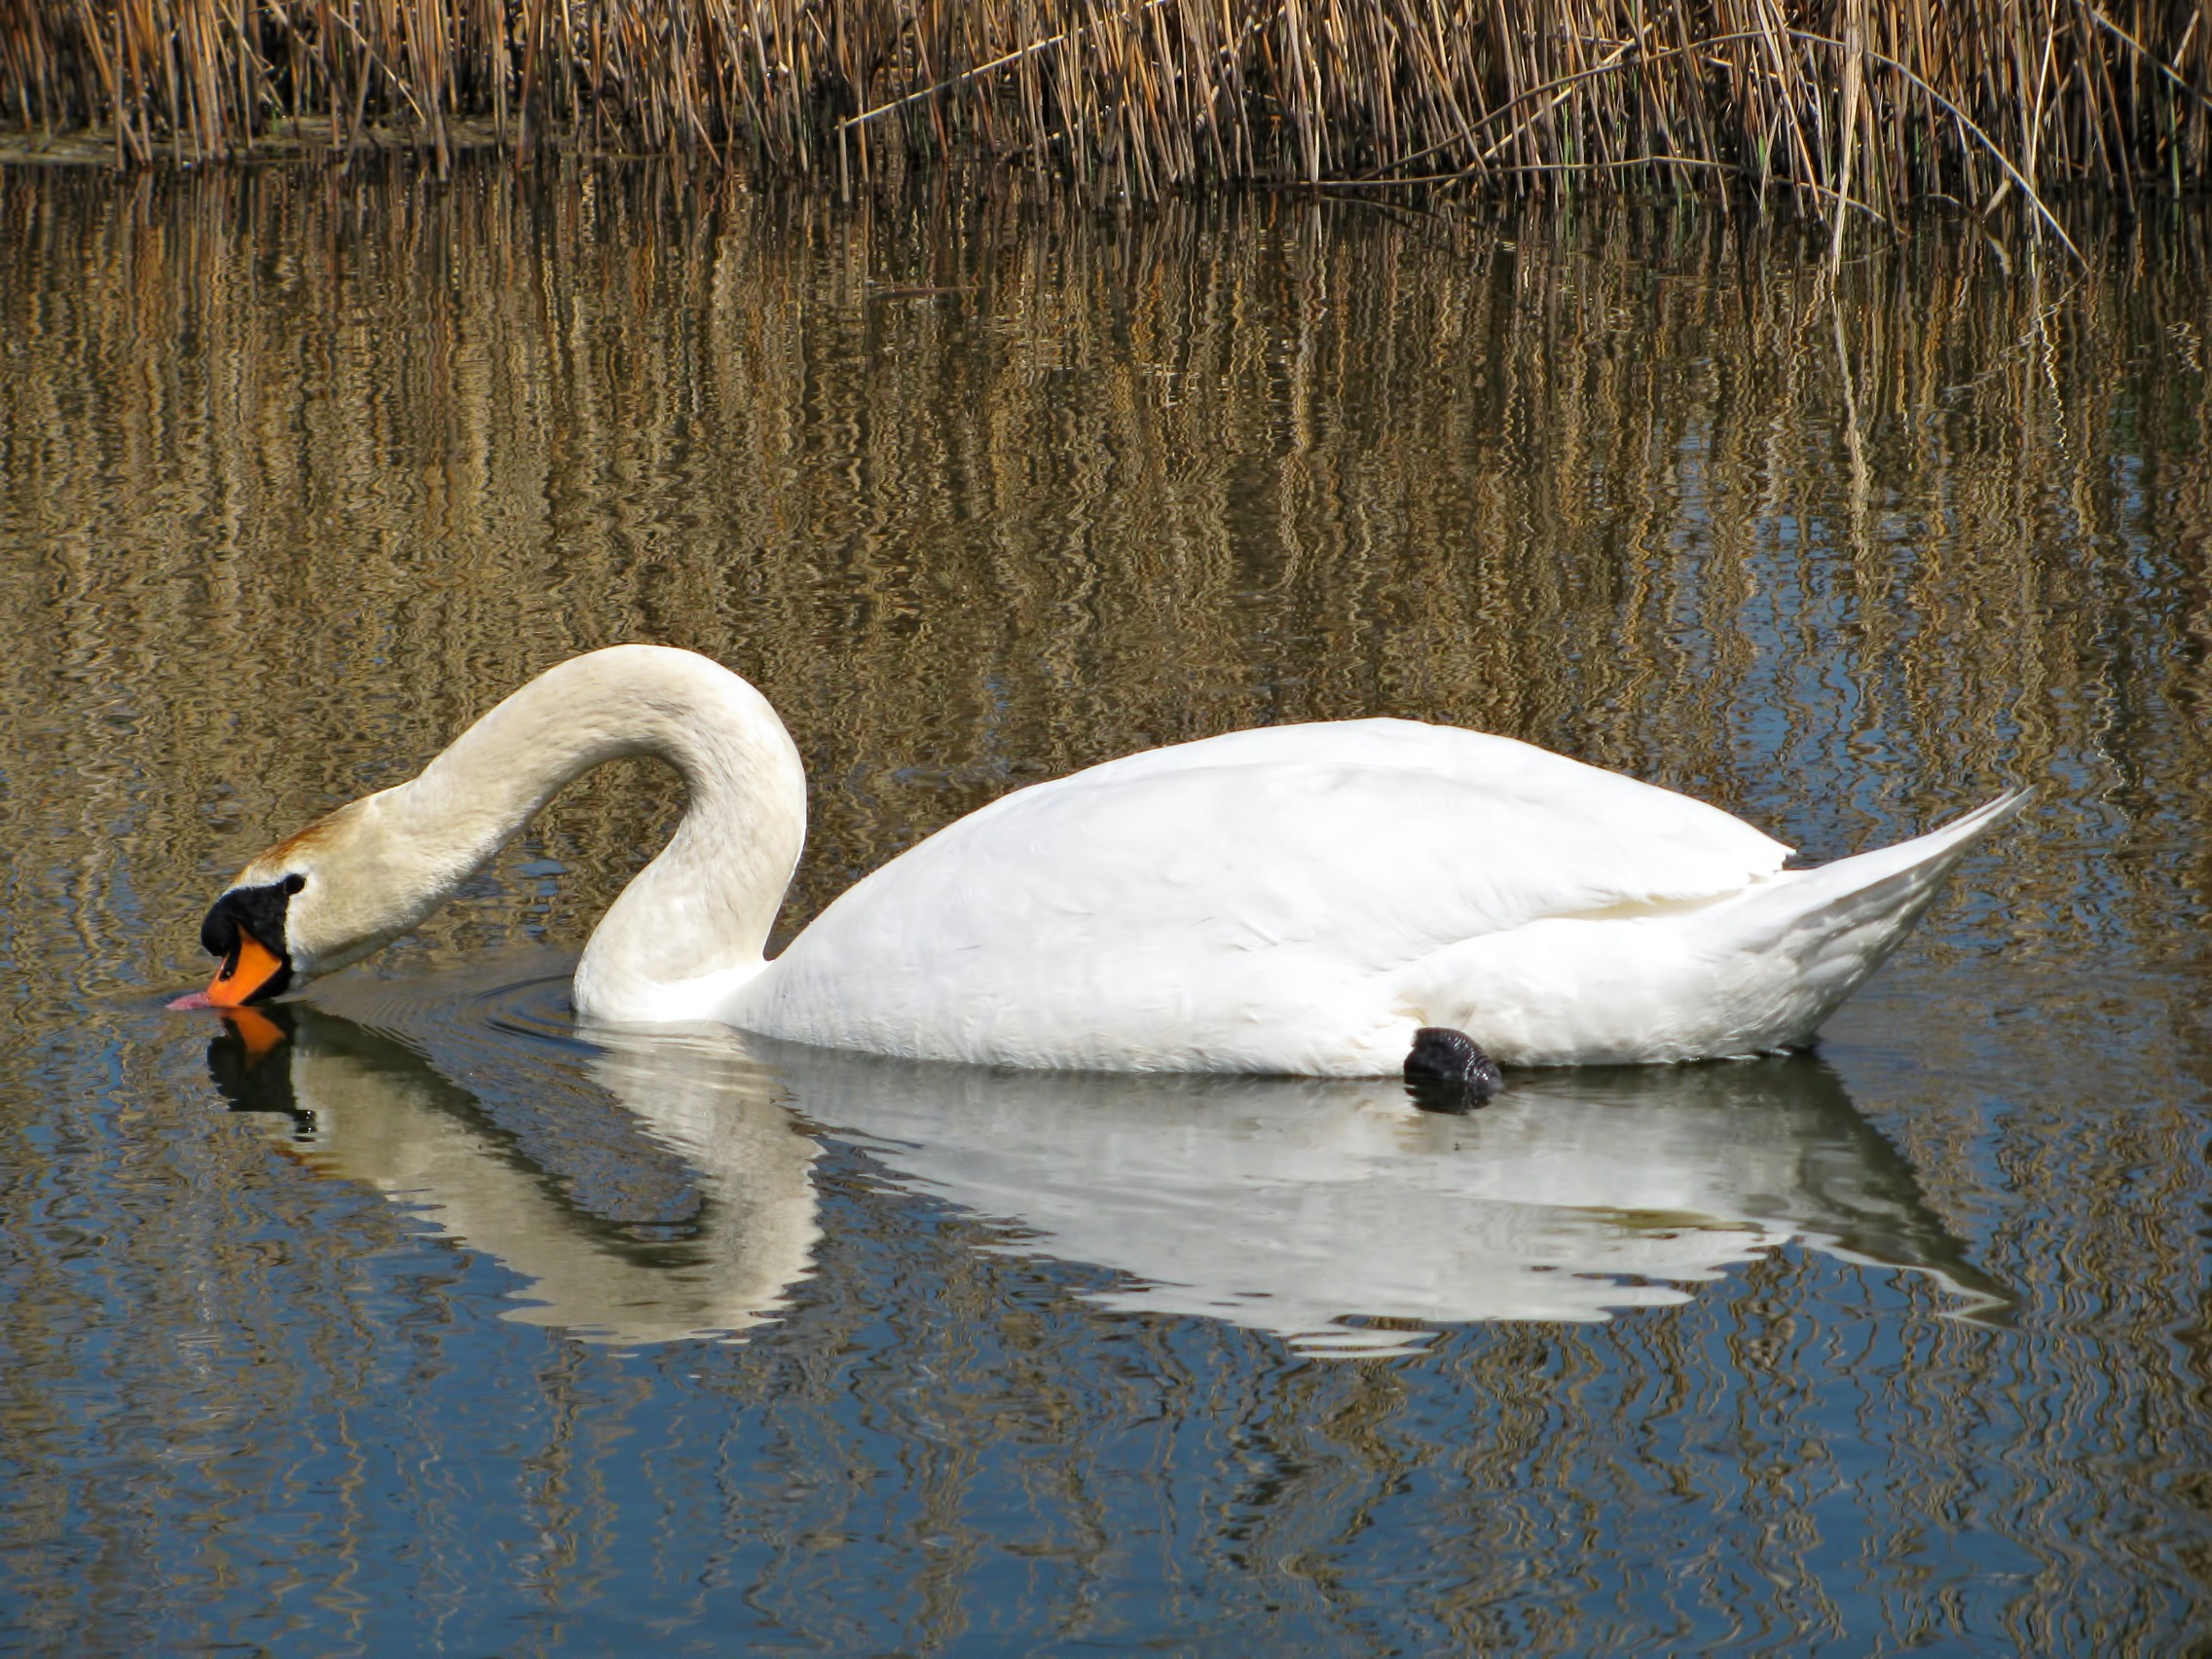
water, nature, bird, wing, animal, pond, wildlife, reflection, beak, fauna, wild life, swan, vertebrate, reflexion, waterfowl, water bird, ducks geese and swans